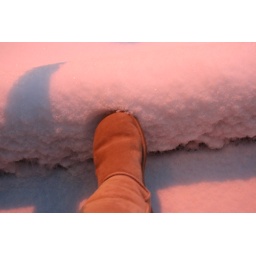
Cabin fever like a mofo. This would be a rock retaining wall beside my driveway. Not so much now.